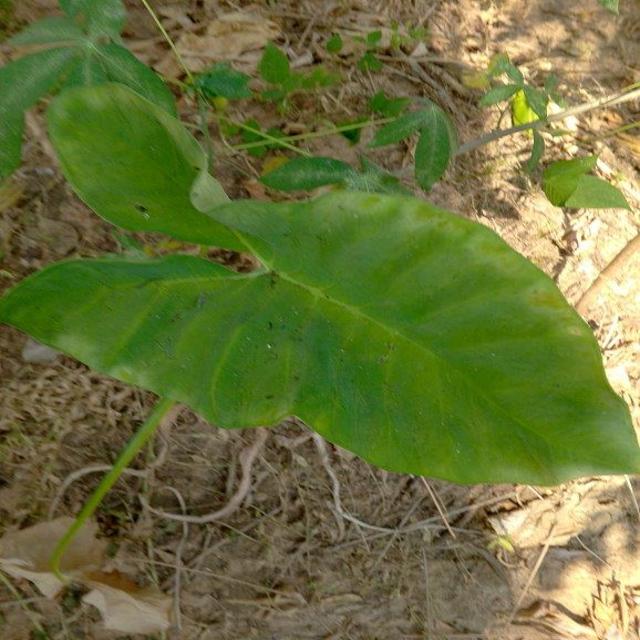
Label: Healthy